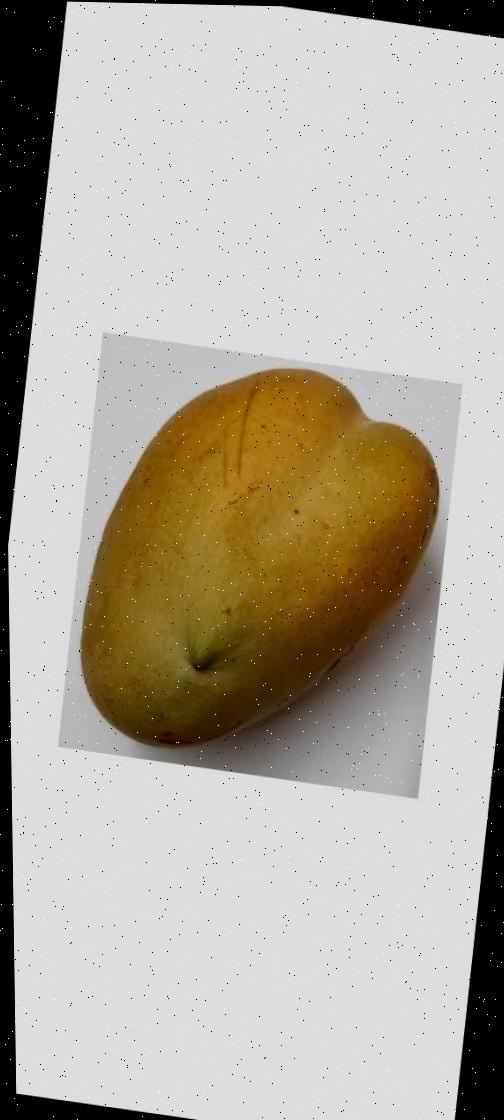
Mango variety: Bari-11